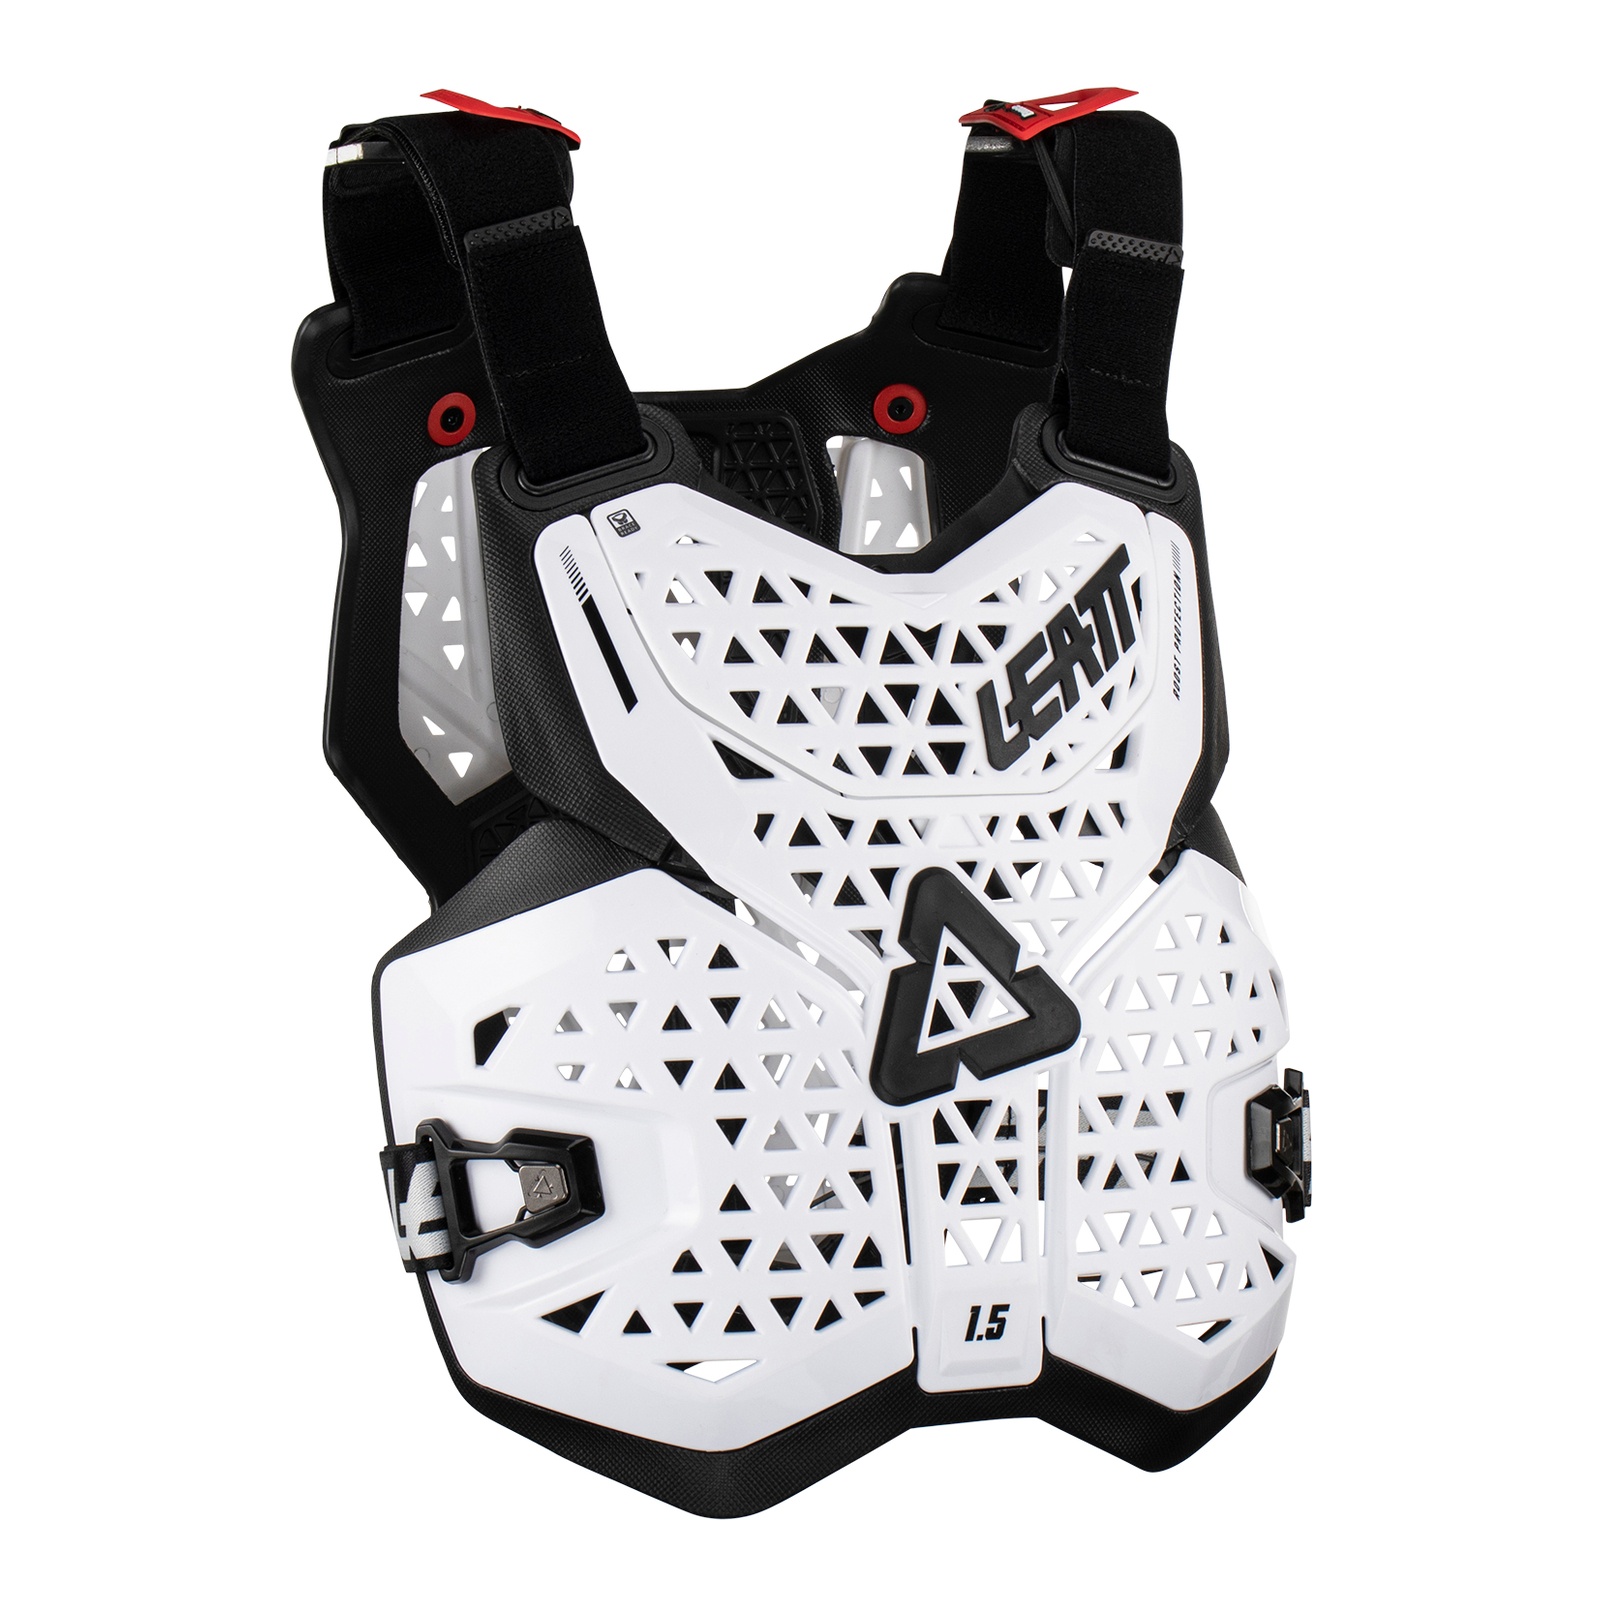
Leatt 1.5 Chest Protector - White
LIGHTWEIGHT HARD-SHELL ROOST GUARD The 1.5 chest protector is a lightweight premium hard-shell roost guard. The 3D design and adjustable waist straps offer a close, slim fit that is comfortable and well ventilated, removable plates in the front and rear mean it can work with or without a Leatt neck brace. Features: Hard shell protector CE tested and certified as roost protection: Chest EN14021 3D design ensures a comfortable, great fit. Padded base layer. Close-fitting allows for over or under-the-jersey use. Removable front and rear plates and BraceOn™ system allows over and under the shirt Leatt® neck brace fit. Sizing: Adult 60-90kg (132-198lbs) Plastic-free recyclable packaging.
Brand: Leatt
Category: Sporting Goods > Athletics > Fencing > Fencing Protective Gear > Fencing Chest Protectors